Mosles

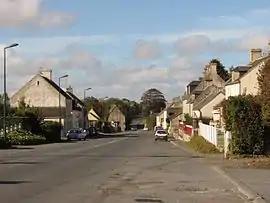
The main road in Mosles

Mosles is a commune in the Calvados department in the Normandy region in northwestern France.